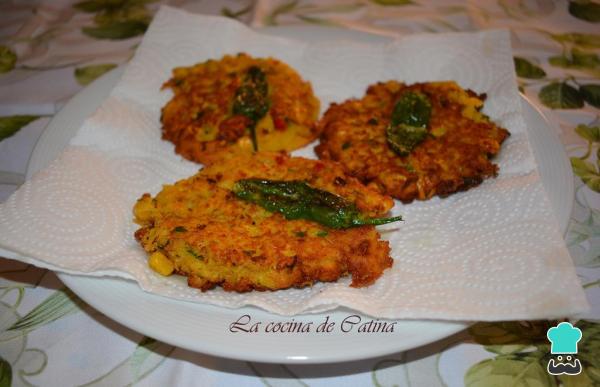
Servir los buñuelos salados fritos calientes y disfrutar. Este tipo de buñuelos salados es muy fácil de hacer y como verás la mezcla de especias le da un sabor muy exótico y especial.Y si quieres seguir combinando verduras en recetas similares te recomendamos probar los buñuelos espinaca y queso o los famosos buñuelos de acelga.